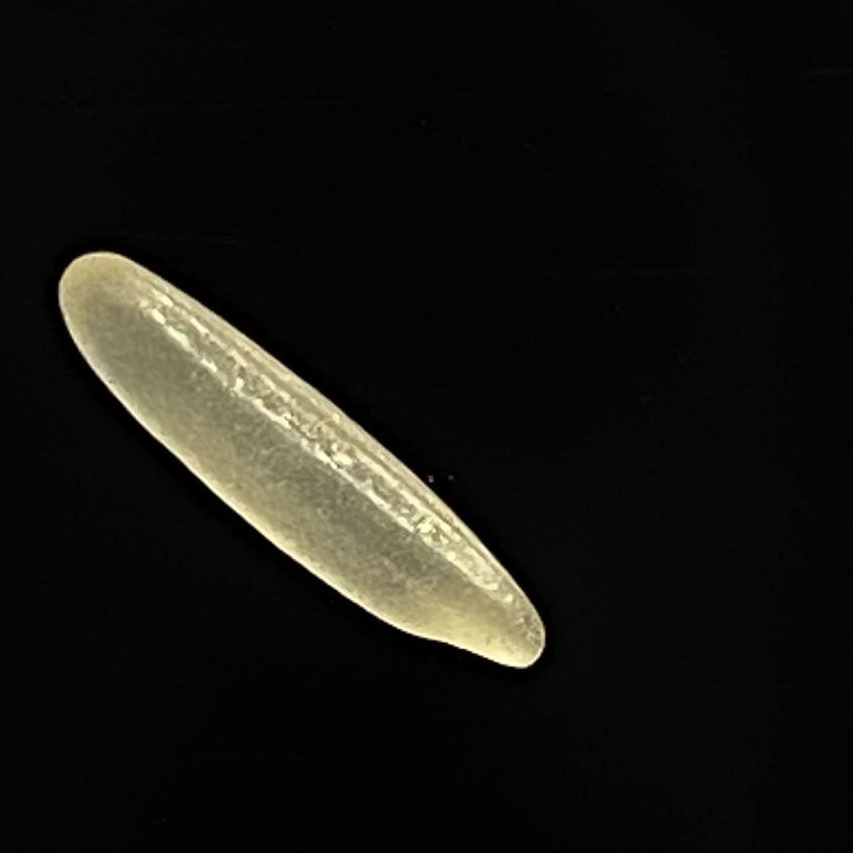
Rice variety: Bashmoti